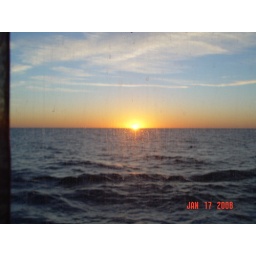
again from the window in our bedroom